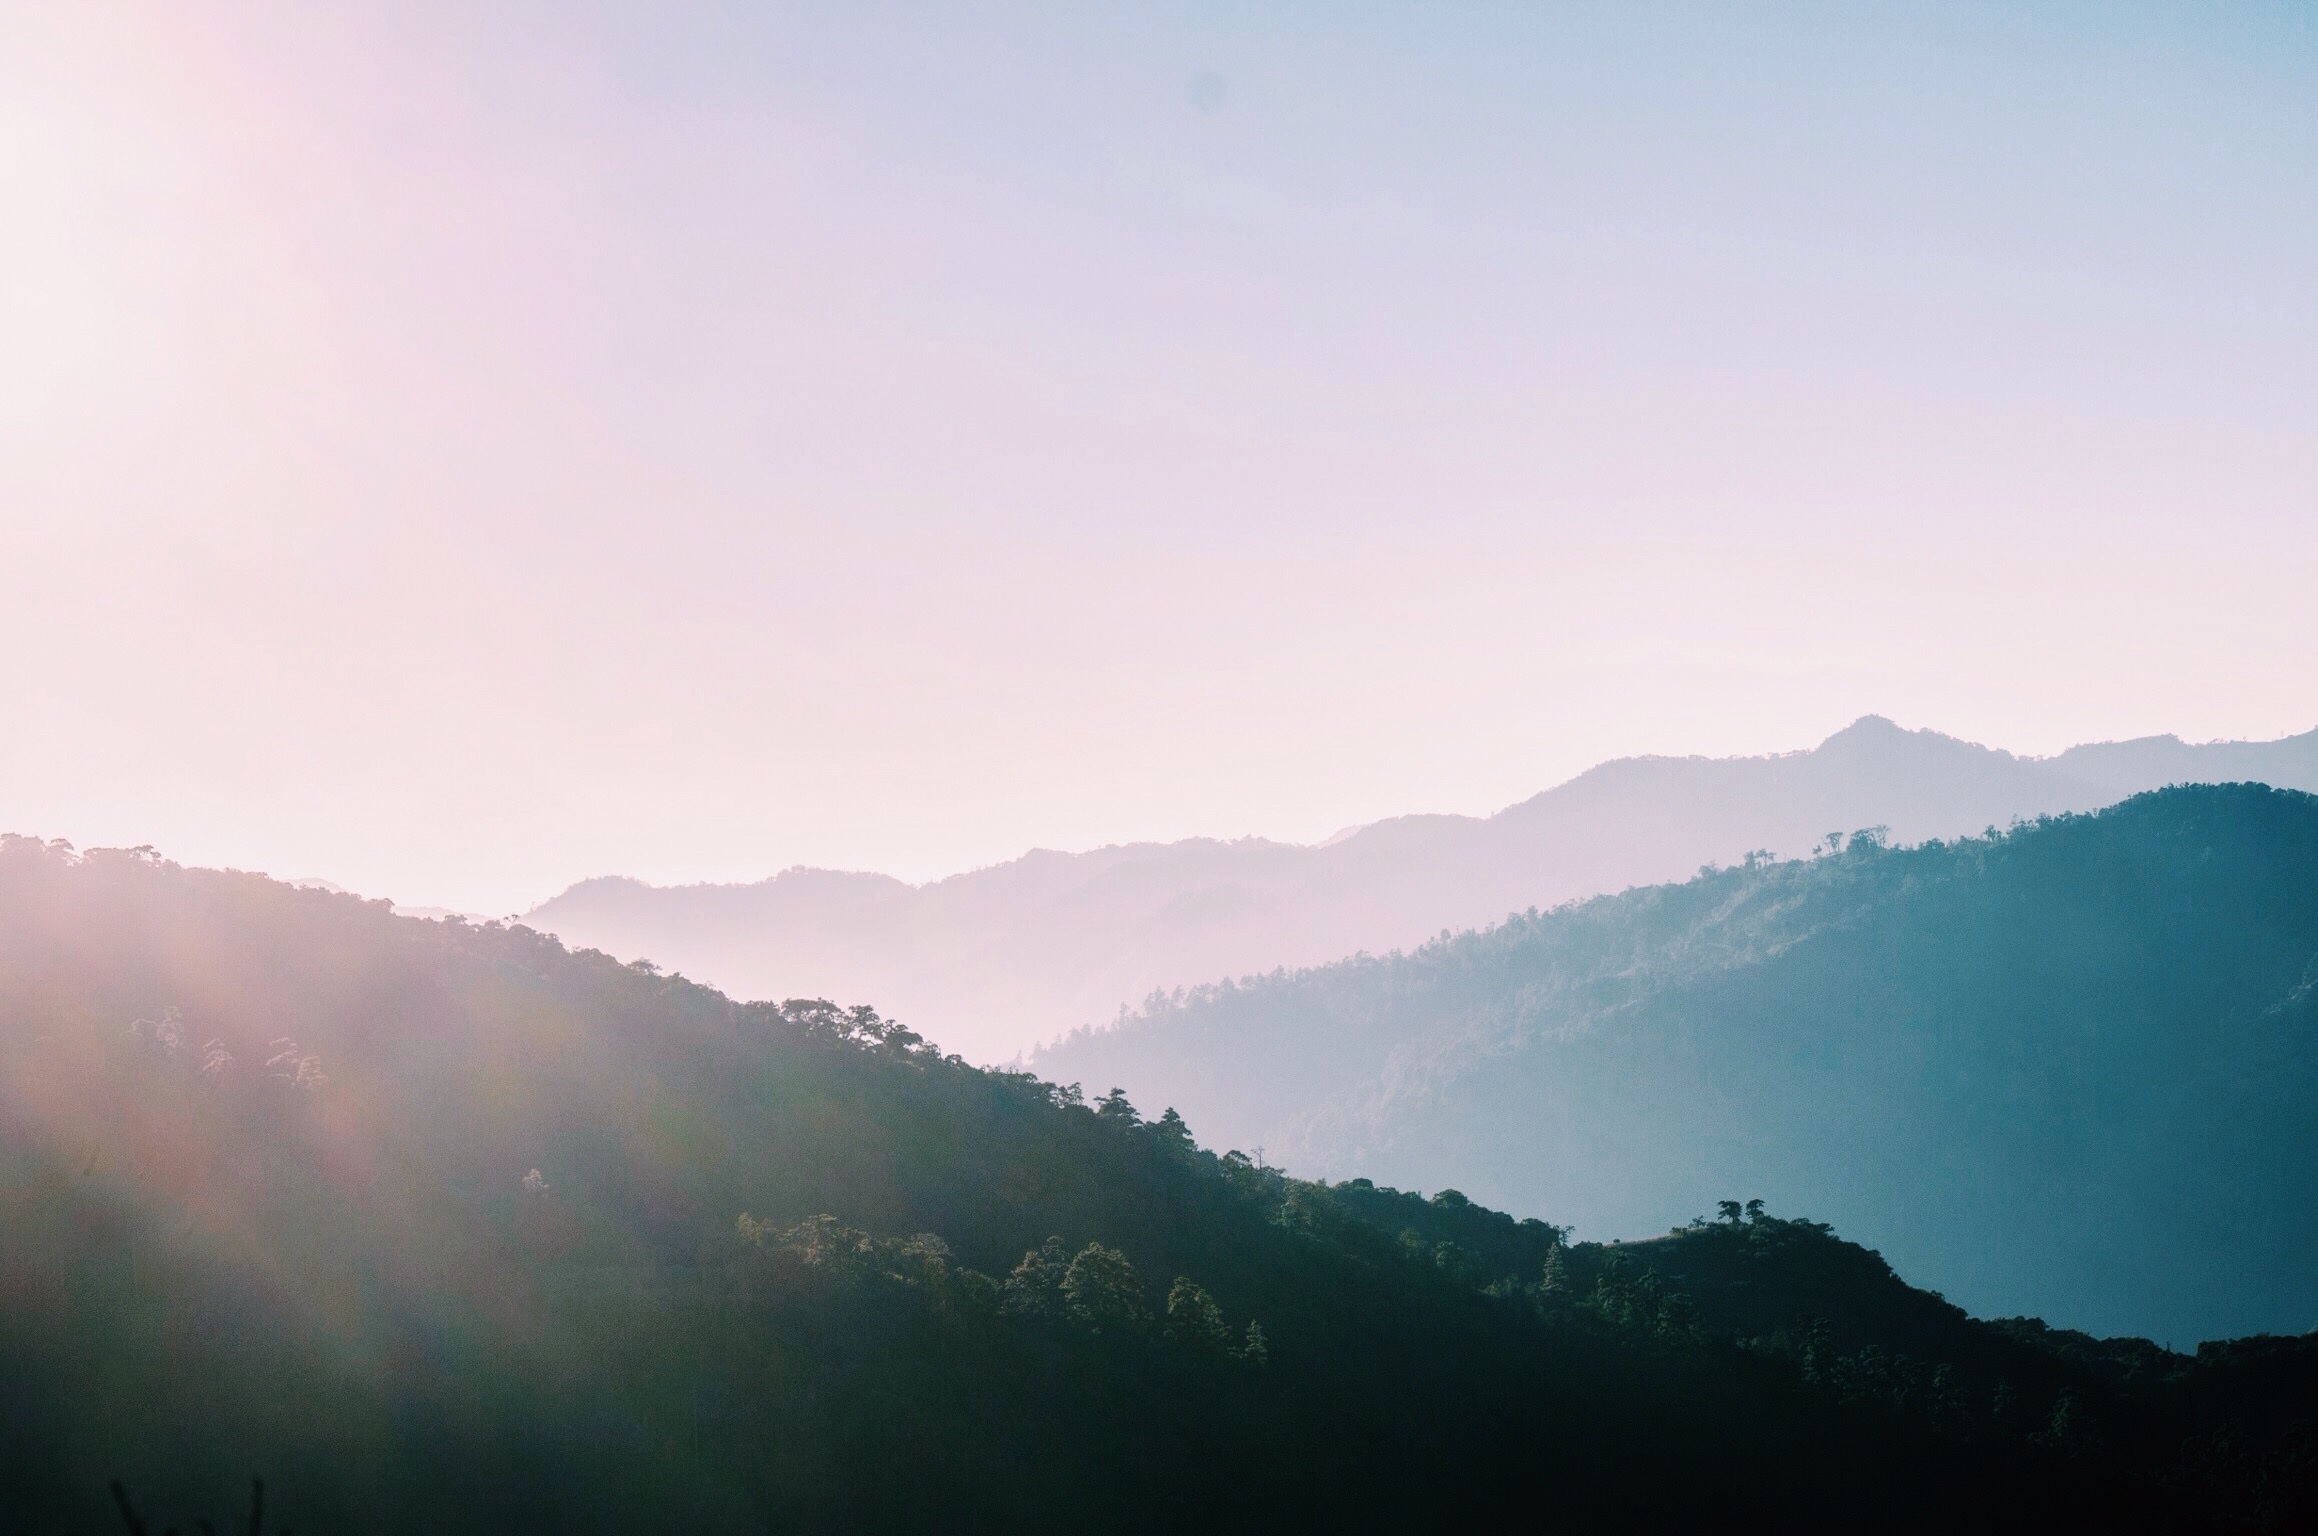
nature, horizon, mountain, cloud, sky, fog, sunrise, mist, sunlight, morning, hill, dawn, valley, mountain range, dusk, weather, haze, ridge, summit, alps, landform, geographical feature, atmospheric phenomenon, atmosphere of earth, mountainous landforms